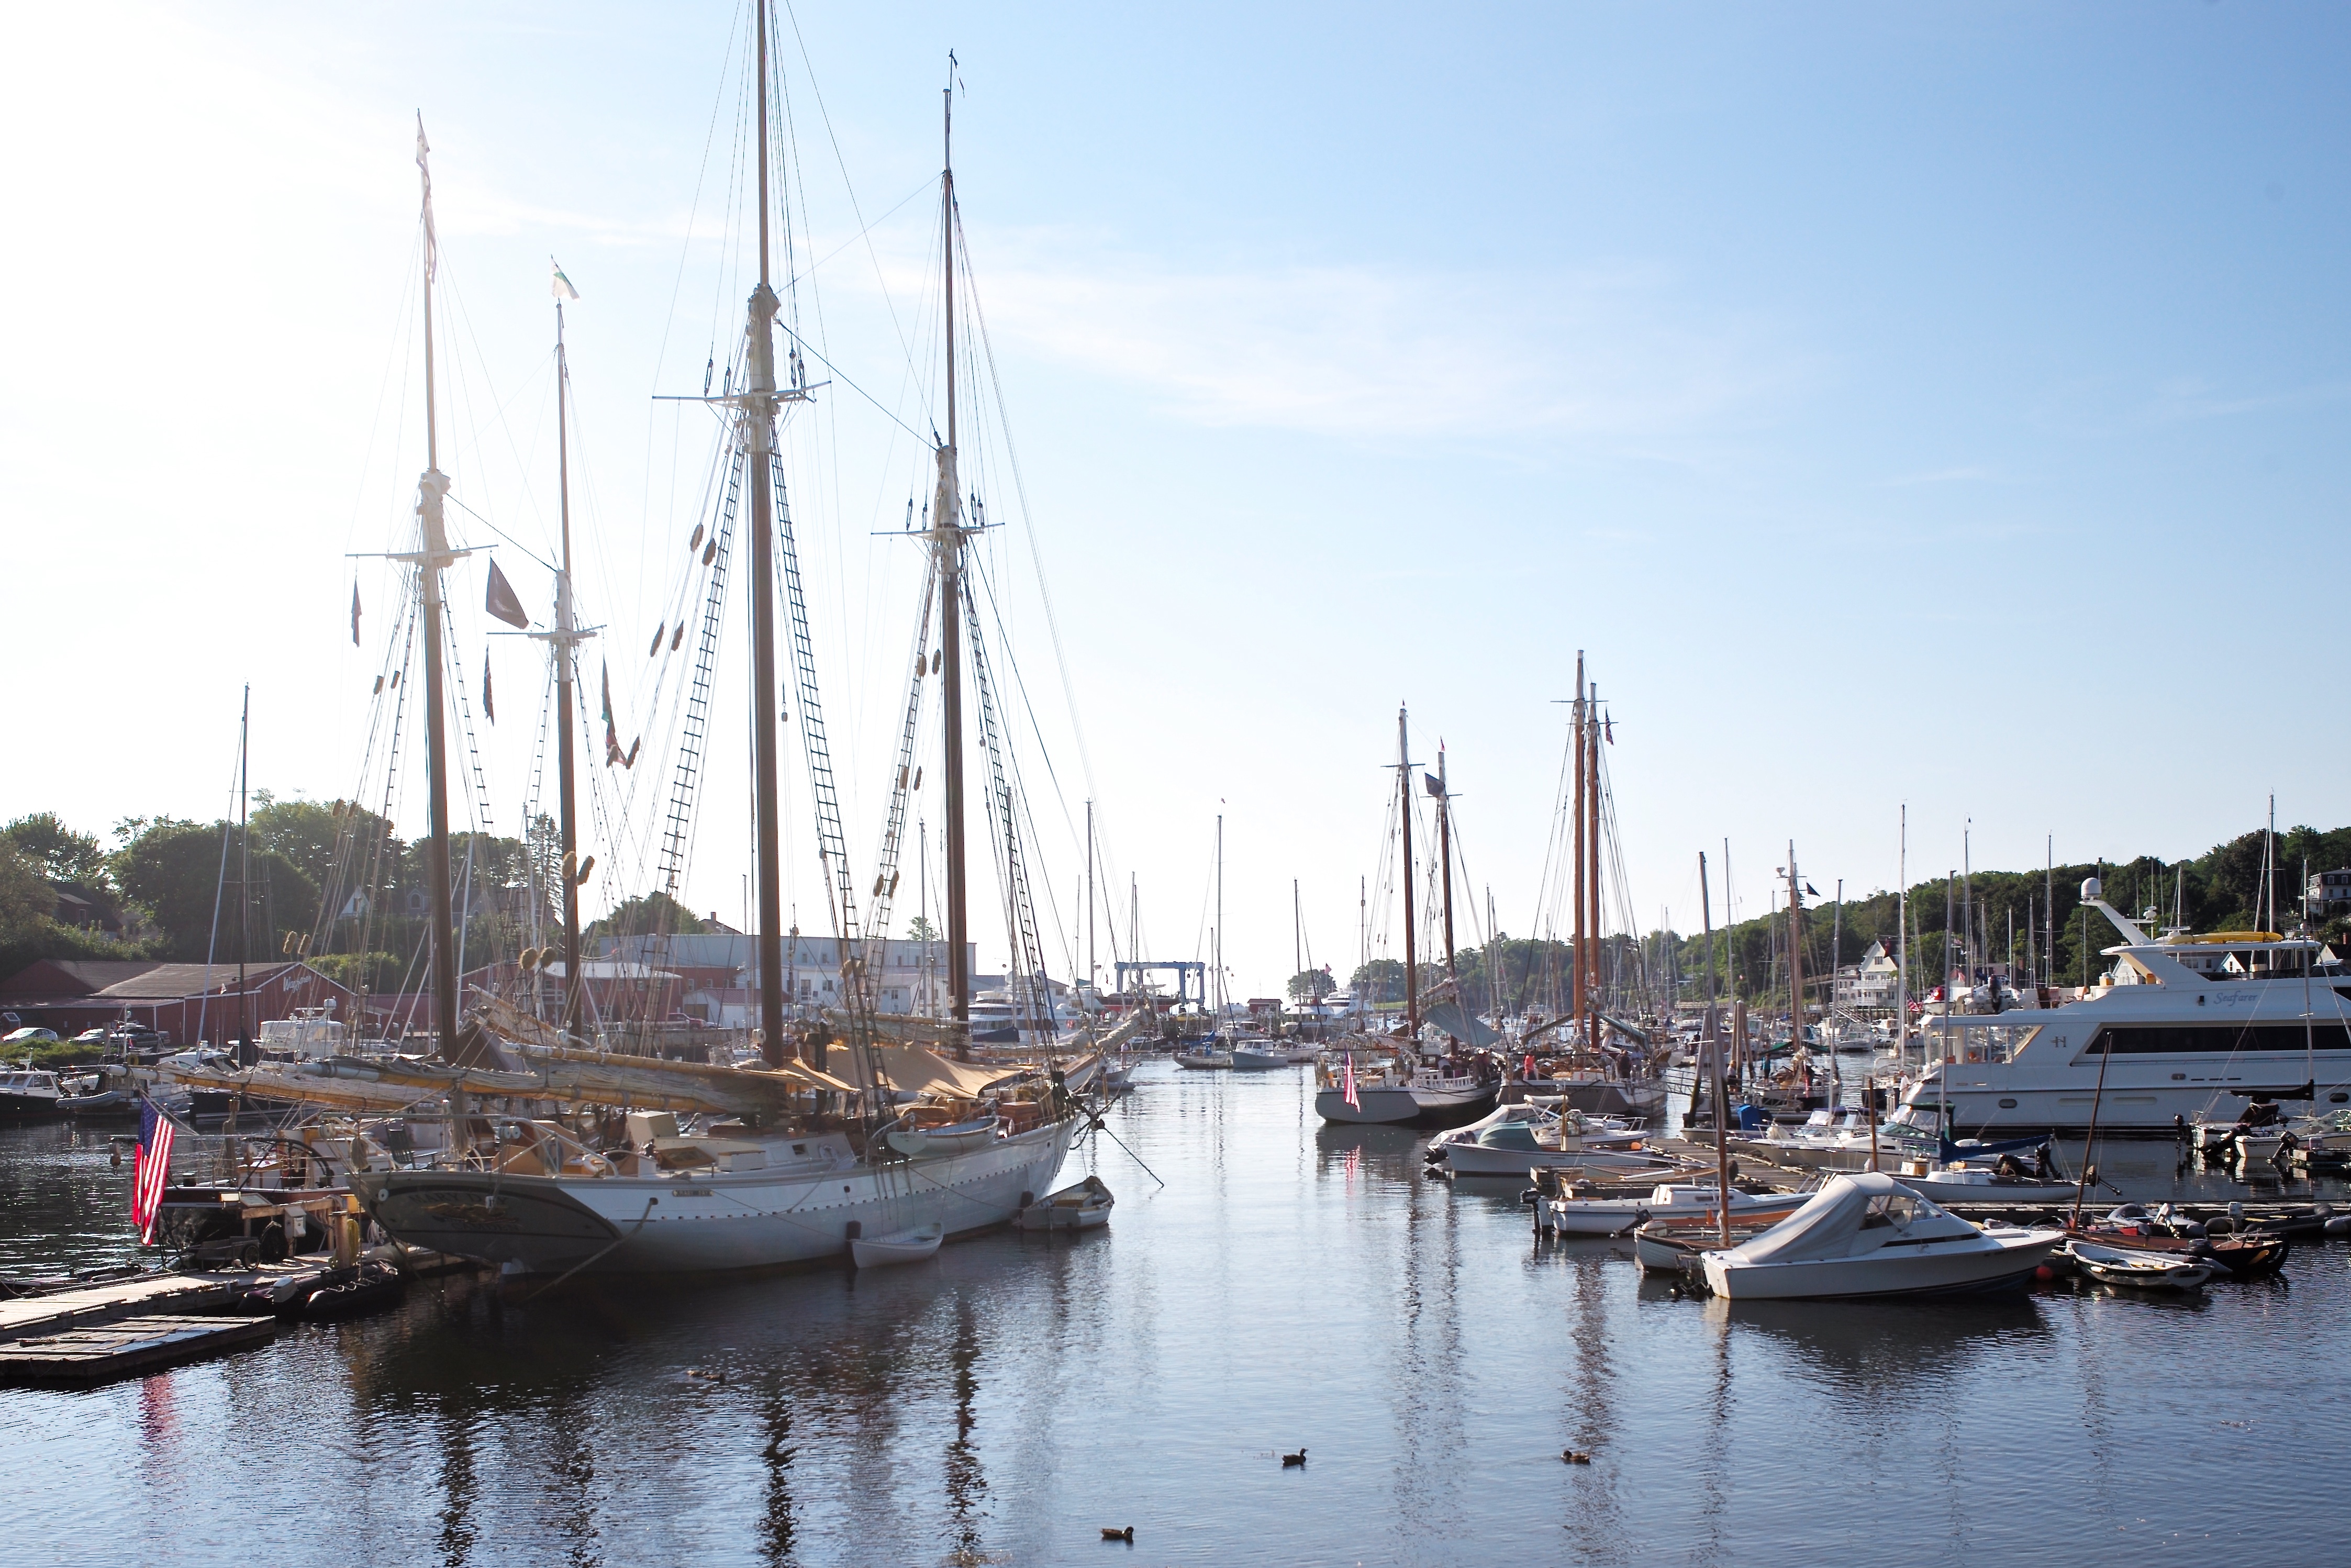
sea, coast, dock, boat, morning, summer, travel, vehicle, mast, sailing, usa, bay, harbor, harbour, marina, port, sailboat, m, resort, boats, ships, sail, marine, 28, f2, maritime, watercraft, schooner, leica, 240, summicron, maine, yachts, camden, asph, newengland, windjammer, sailing ship, sum, micron, midcoast, tall ship